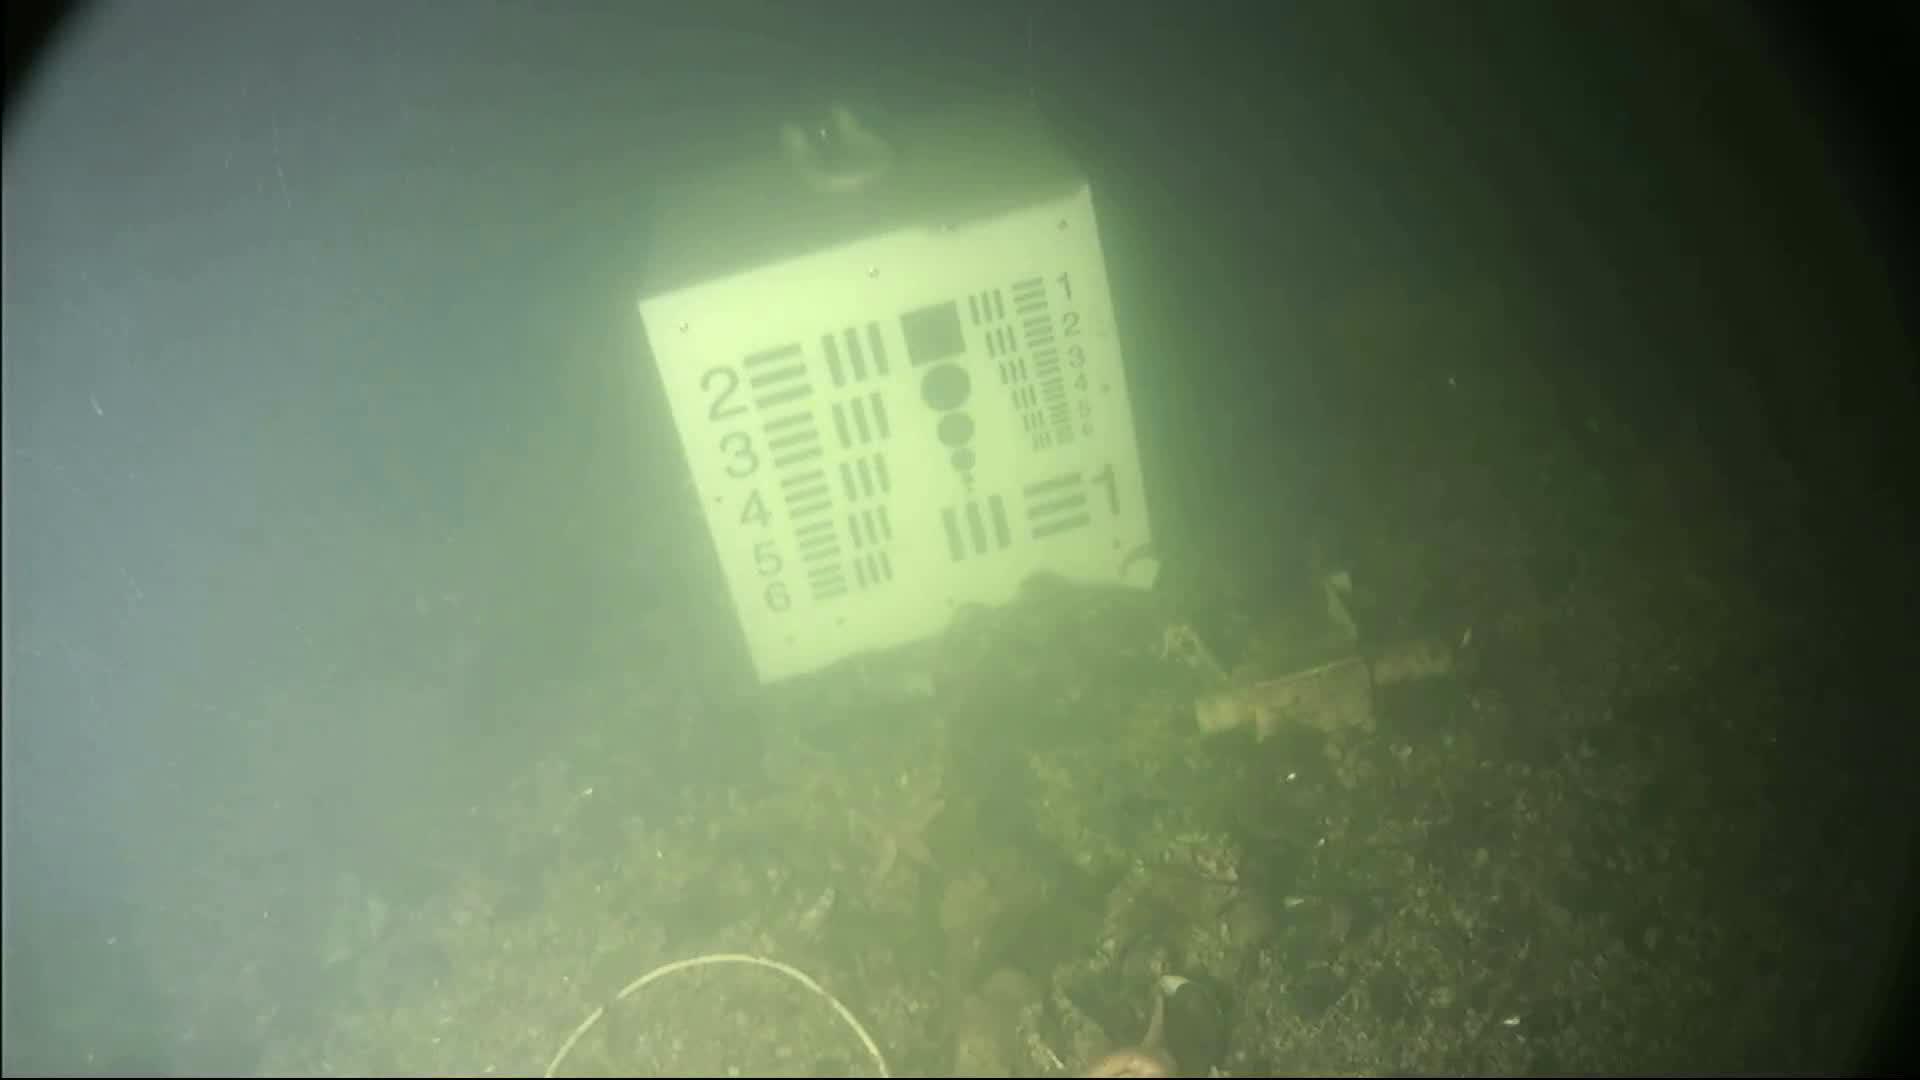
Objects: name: starfish